Division of the field

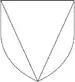
Chaussé

A shield may also be "party per chevron reversed (inverted)", which is like party per chevron except upside down. A section formed by two (straight) lines drawn from the corners of the chief to the point in base is called "chaussé" (shod), which must be distinguished from the "pile", the point of which does not reach the bottom of the shield. With arched or bent (French: "") lines it is called "chaussé ployé".